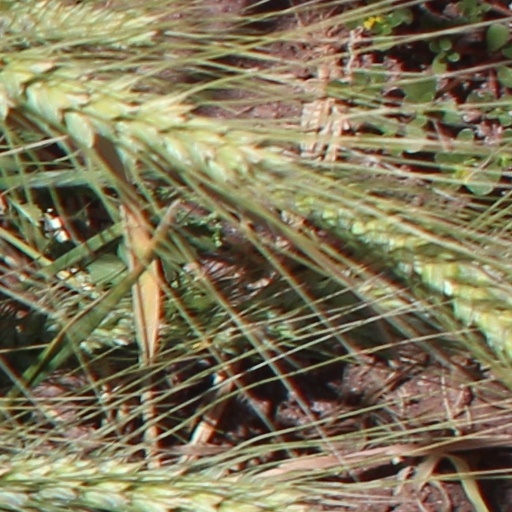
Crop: wheat